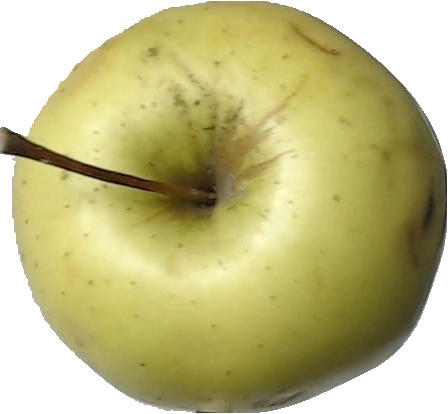
Label: apple_golden_2